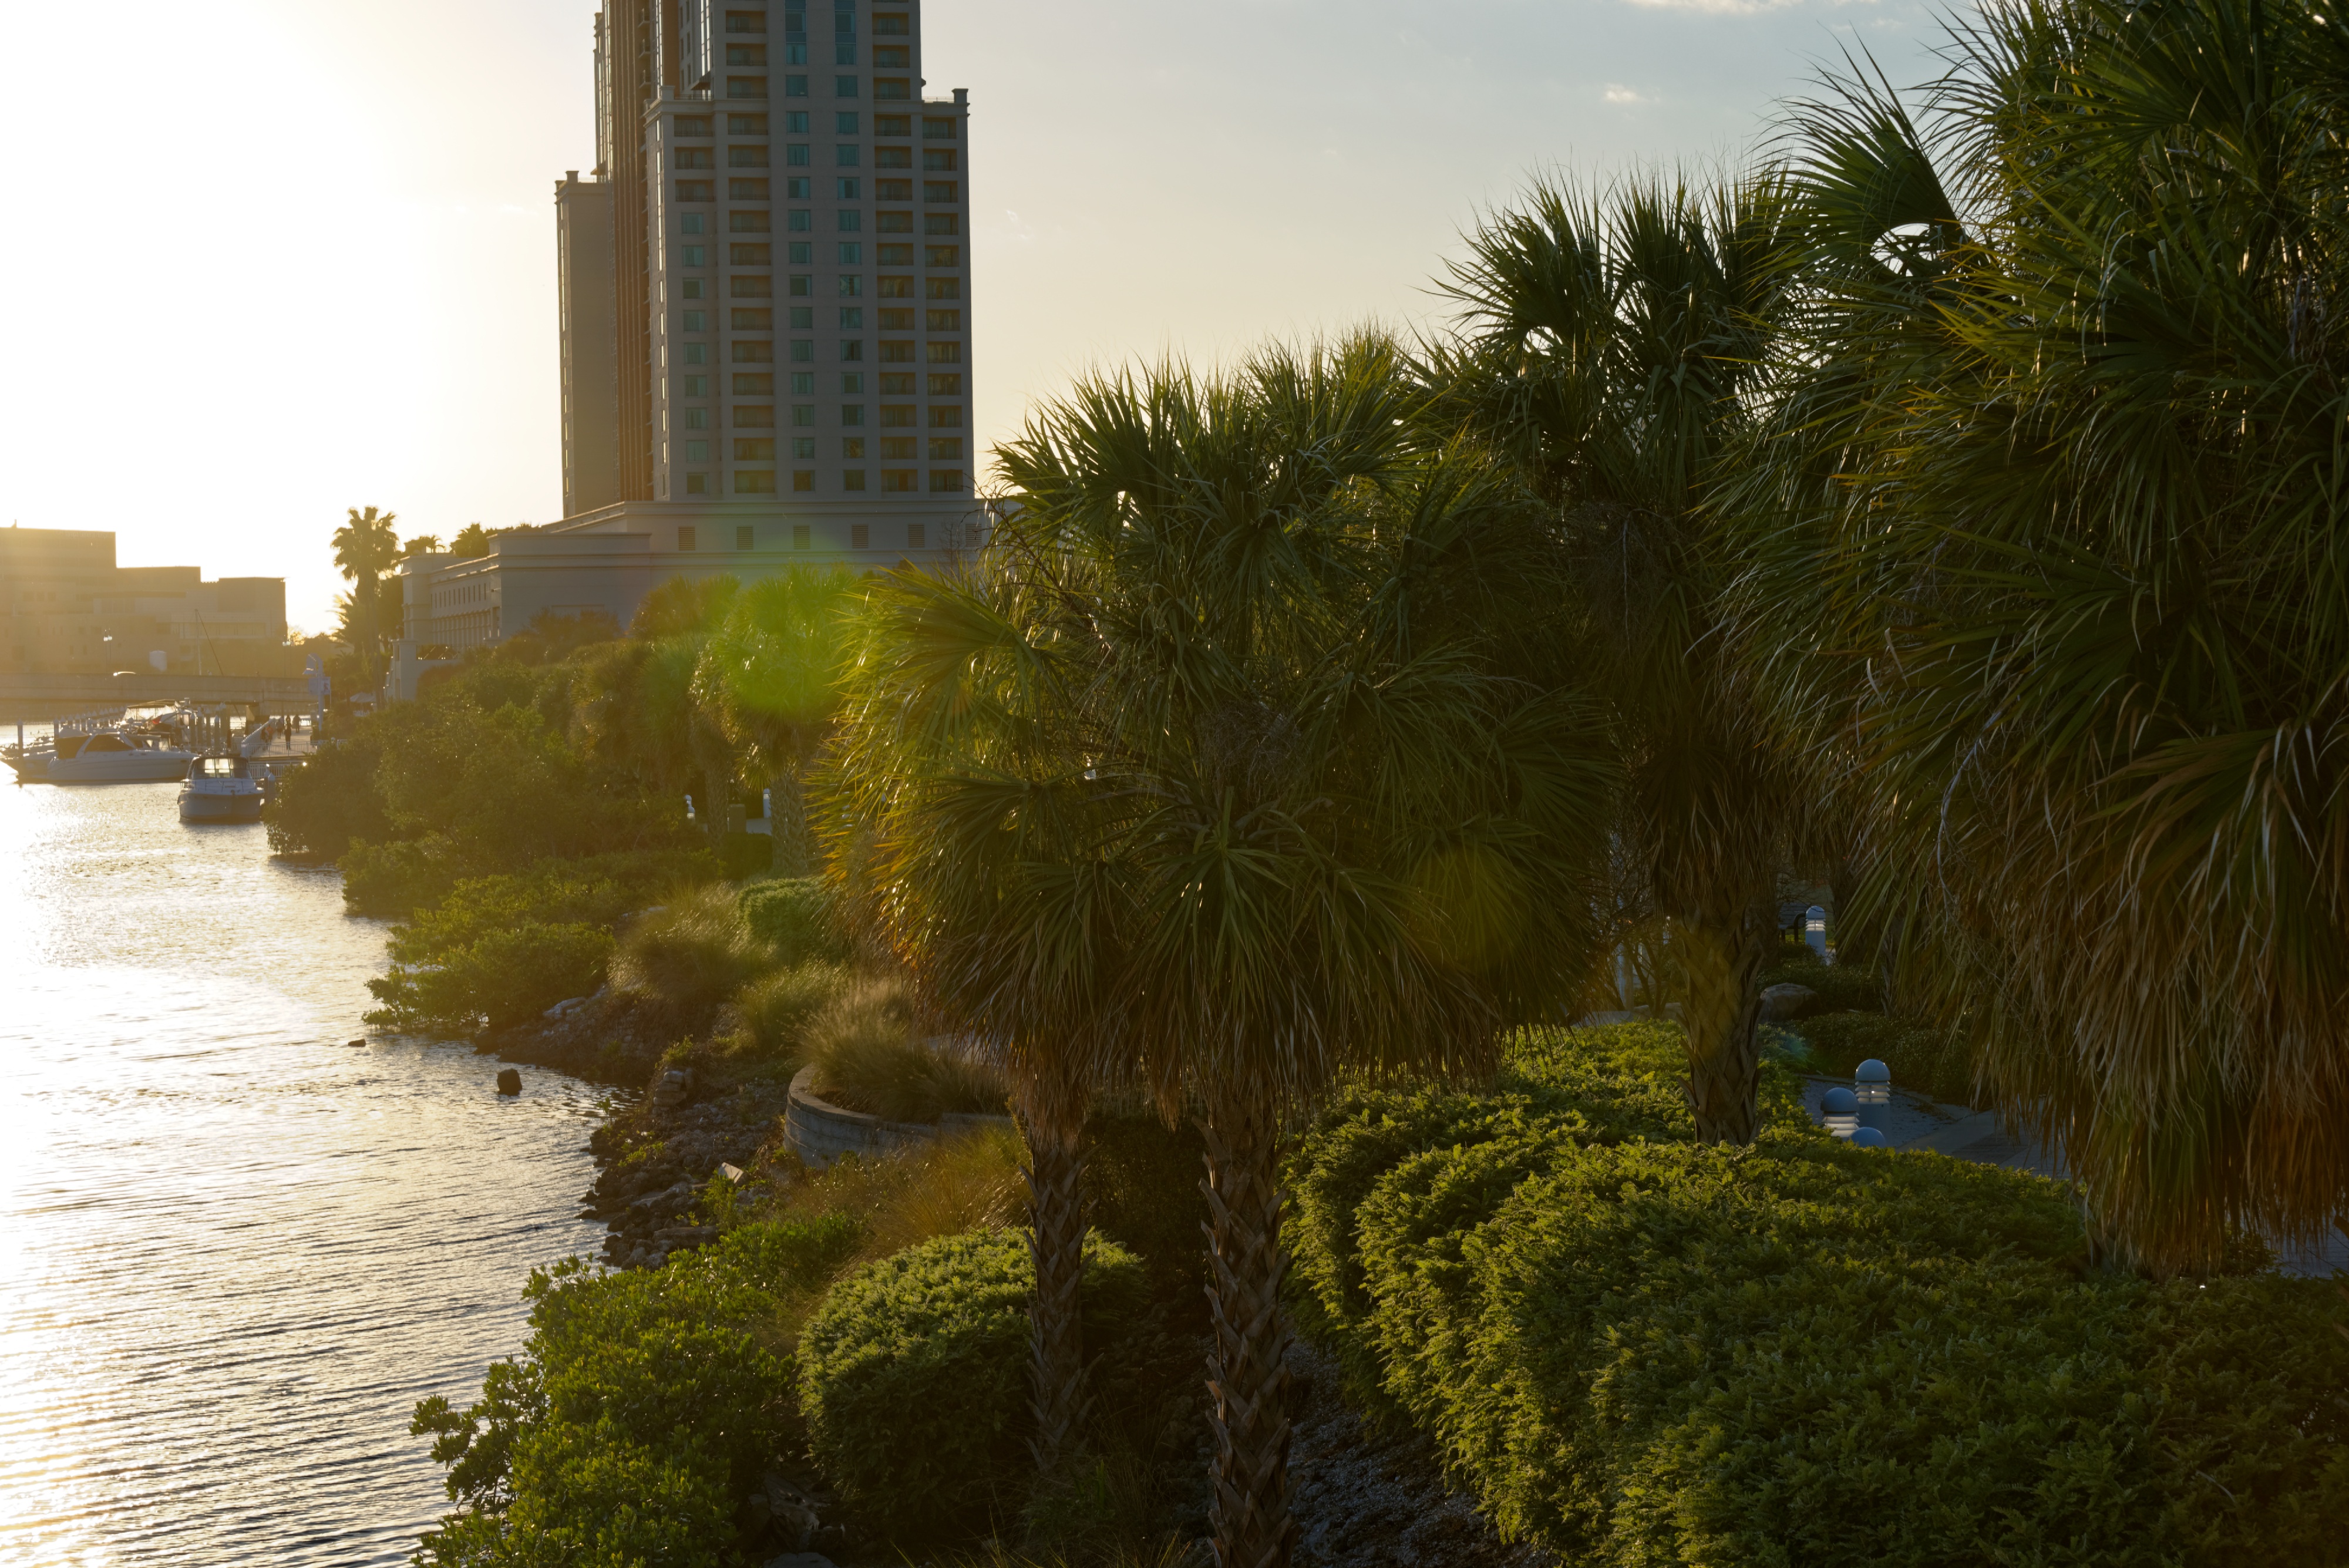
tree, grass, sunlight, morning, flower, river, cityscape, evening, green, reflection, waterway, woody plant, arecales